Koottala

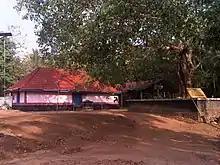
Koottala Sri Mahavishnu Temple

Koottala is a village in Thrissur district, Kerala, India. , the village had a population of 2594 people spread over 572 households under the jurisdiction of pananchery, peechi, mulayam and ollukkara Village . The name Koottala coming from the language Malayalam Aal (Banyan tree), because once upon a time there were a lot of banyan trees. Koottala Sri Mahavishnu Temple is located only 800 metres from Koottala Centre and one Karthyayani temple also located here with a big 'old Pala tree'. Koottala is also known for many Christian churches. Prominent among them are Pentecostal churches such as IPC Thabore Koottala East, IPC Koottala West.